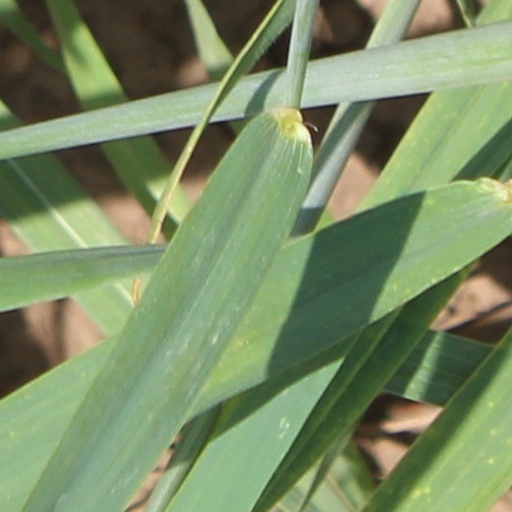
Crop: wheat